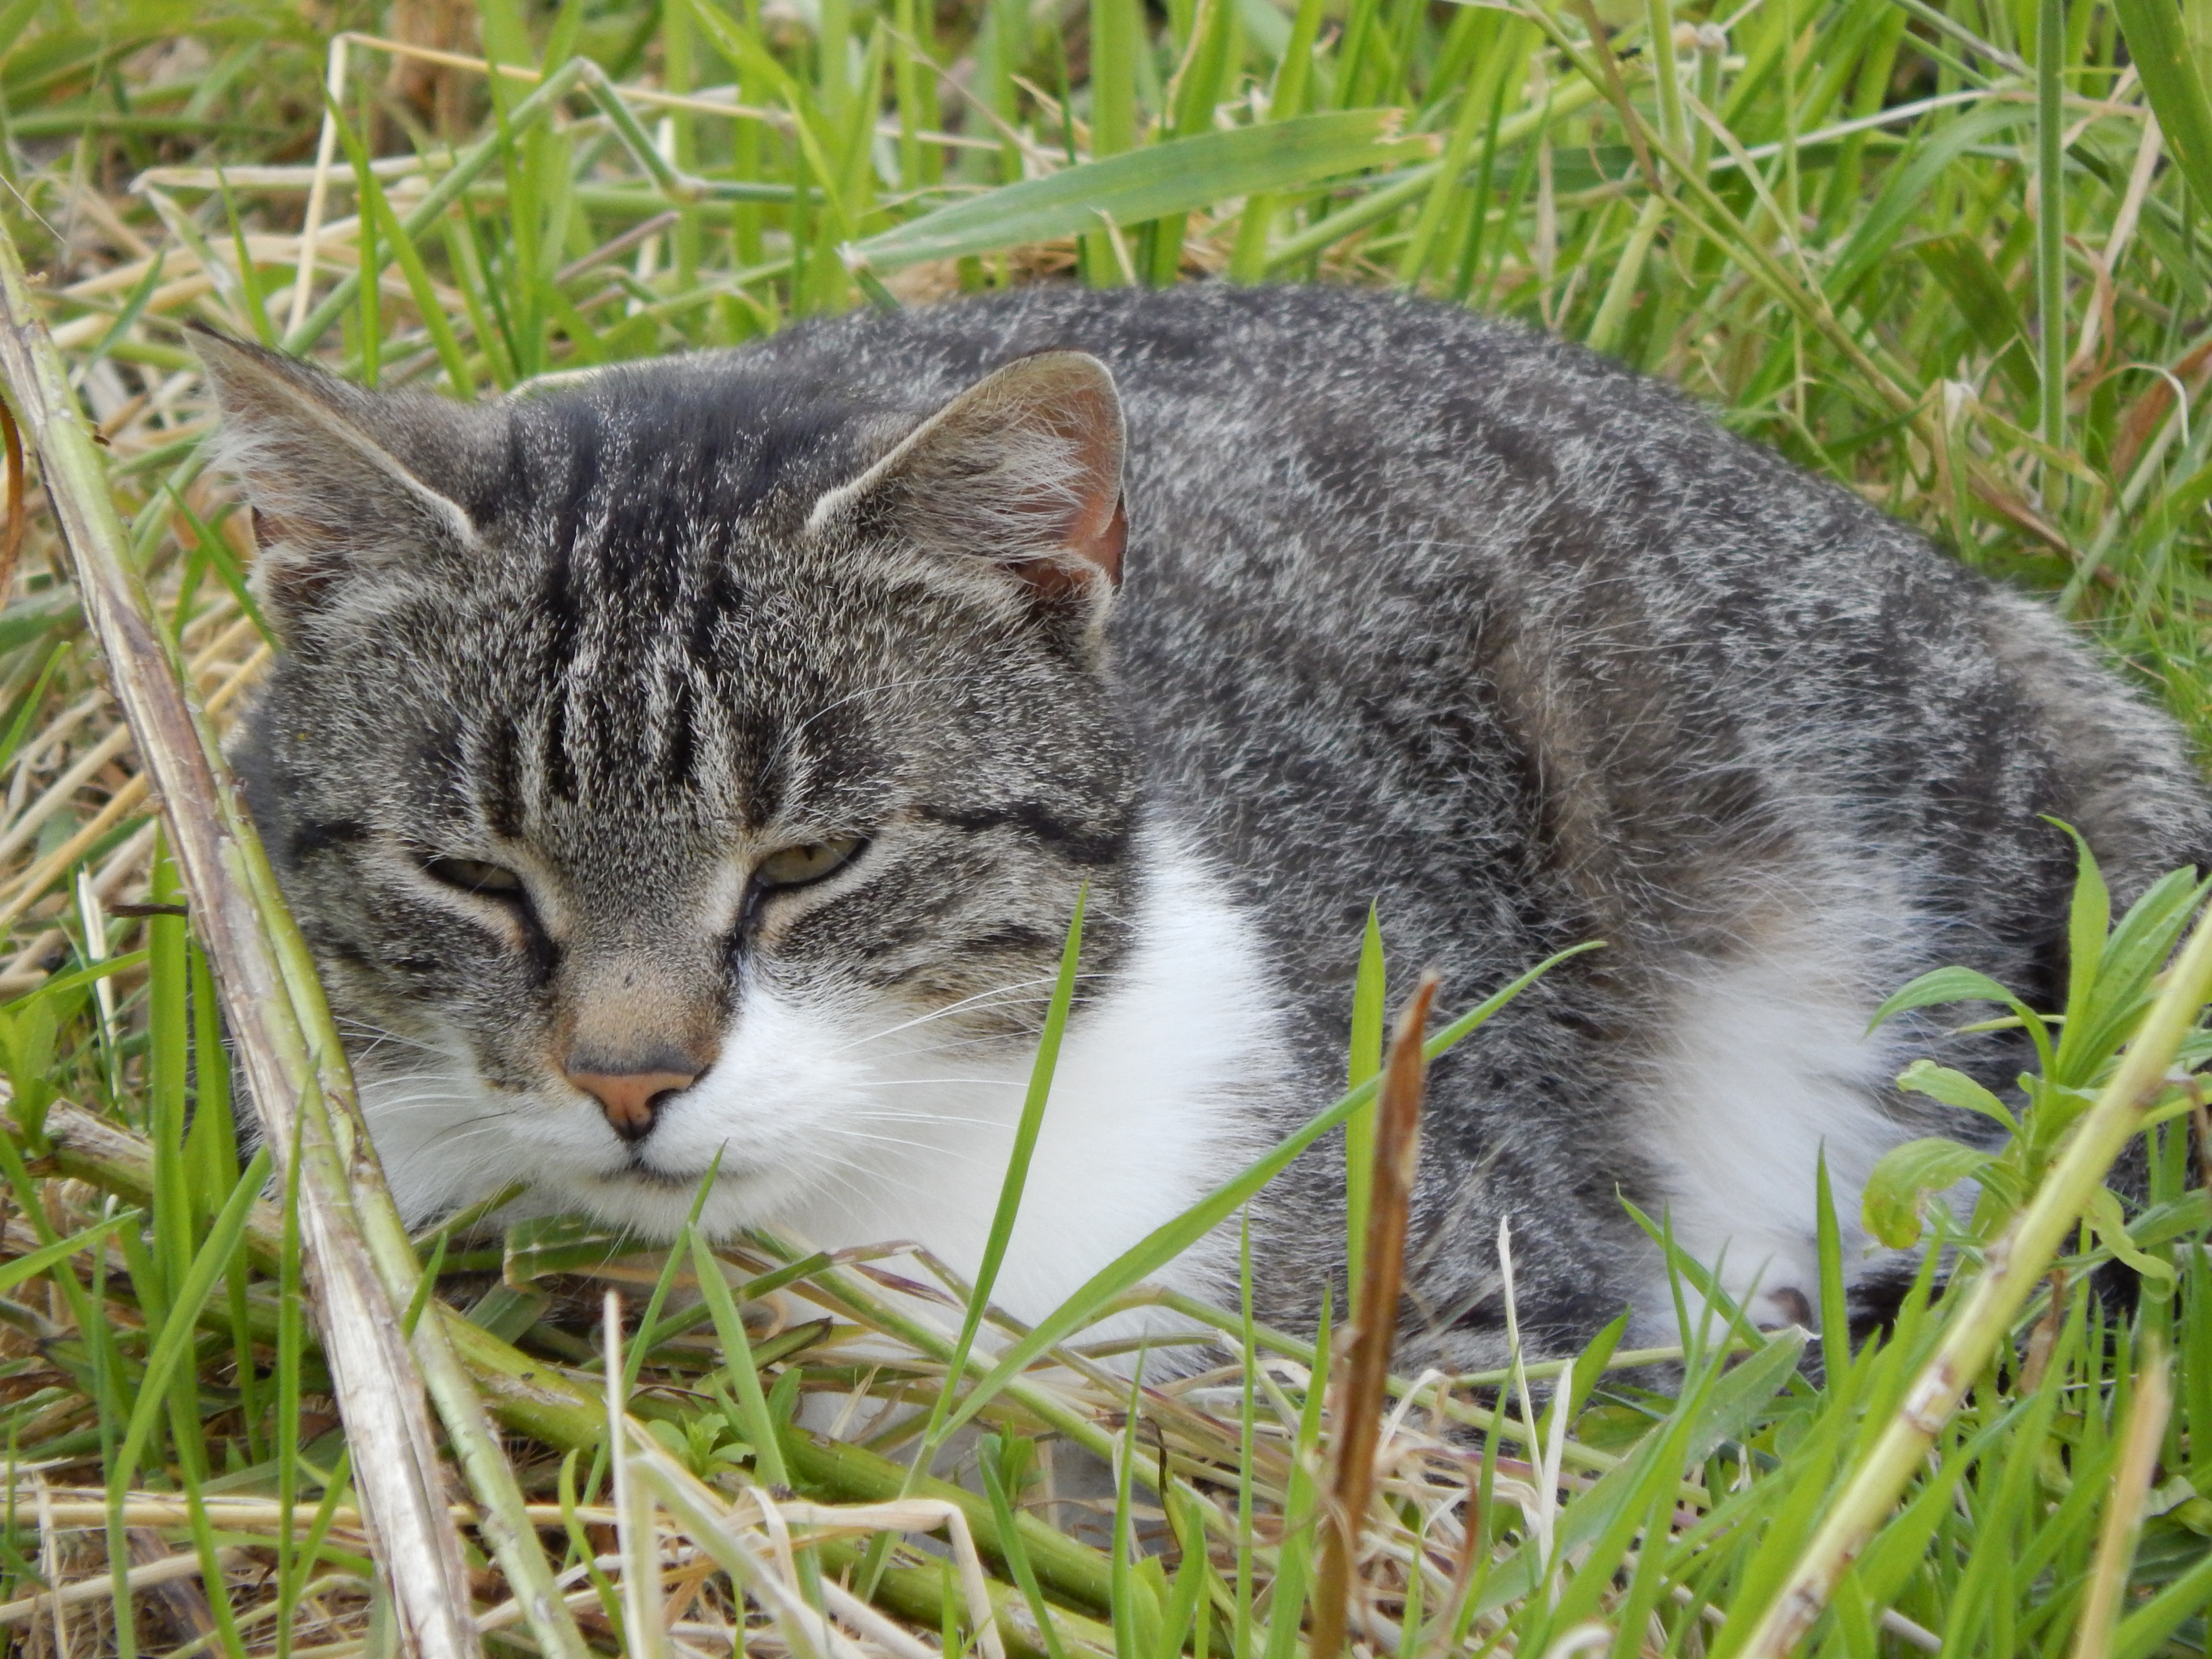
grass, flower, wildlife, kitten, cat, mammal, rest, fauna, whiskers, animals, vertebrate, tabby cat, european shorthair, wild cat, small to medium sized cats, cat like mammal, domestic short haired cat